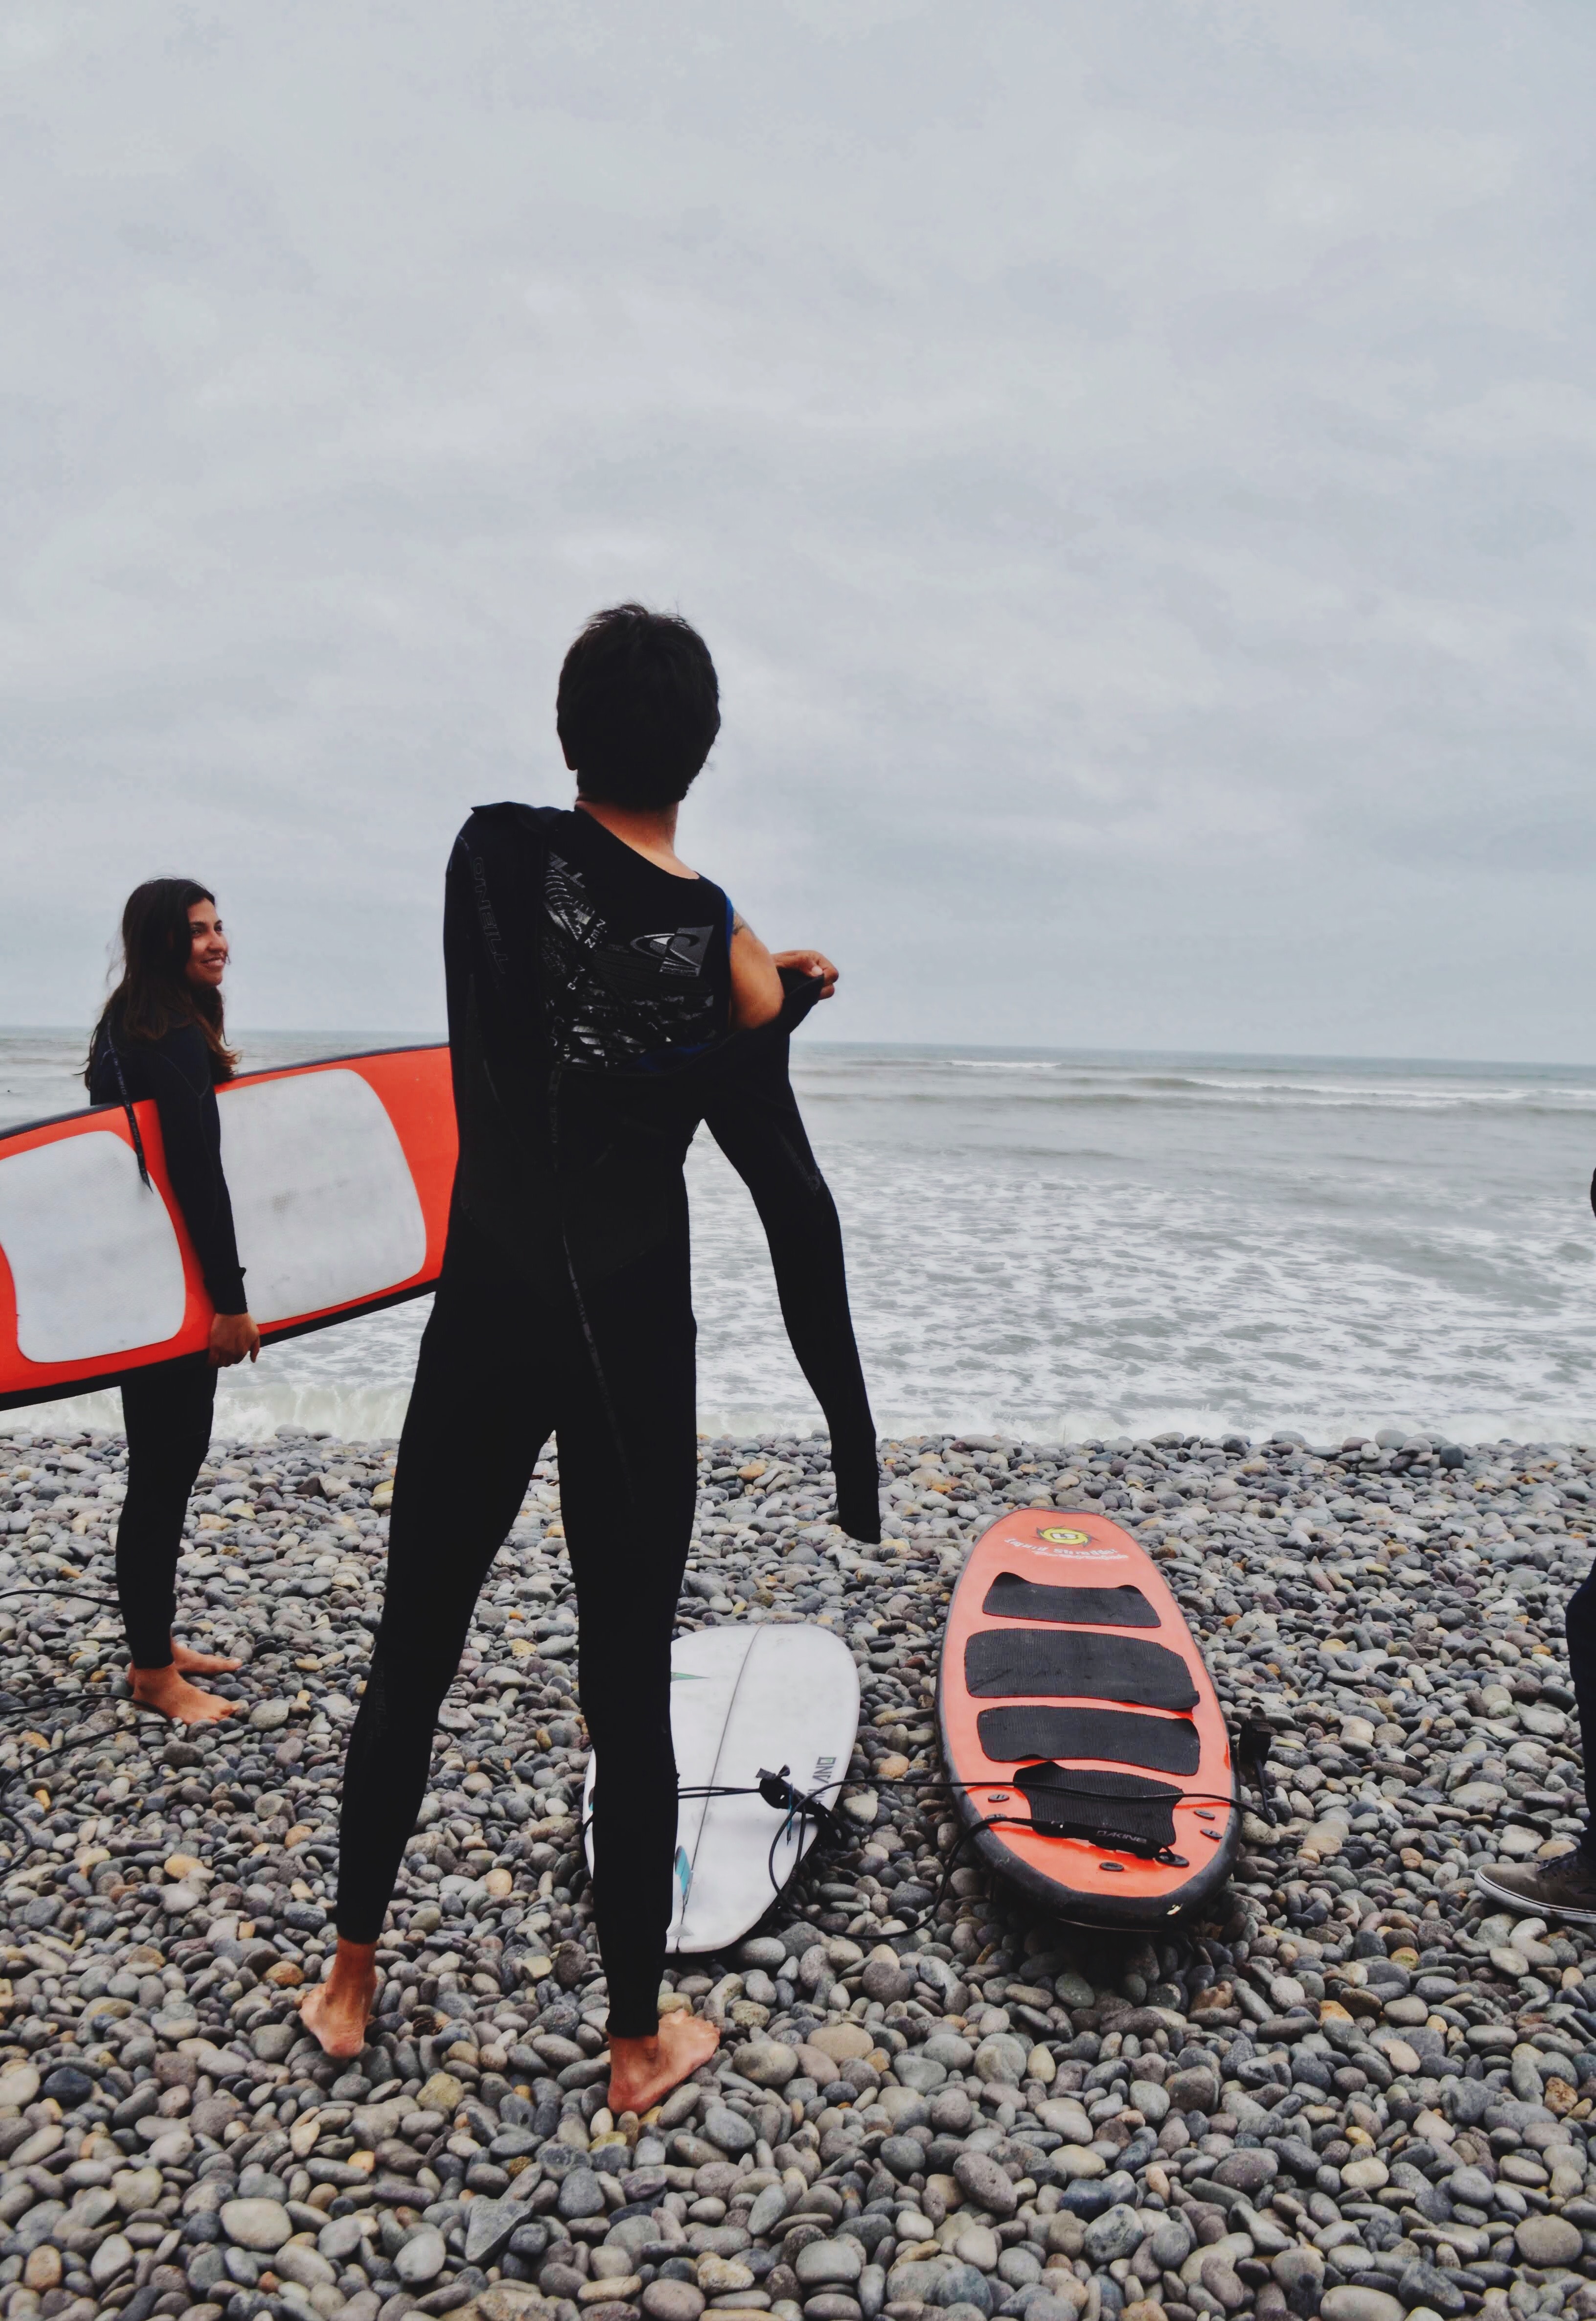
wetsuit, personal protective equipment, beach, Surfing Equipment, water, surfing, sea, surface water sports, skimboarding, ocean, coast, recreation, surfboard, photography, sports equipment, vacation, barefoot, wave